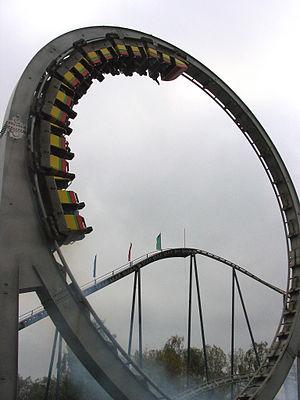
Schlitterbahn Waterpark Resort